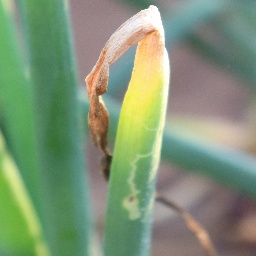
Label: Stemphylium leaf blight and collectrichum leaf blight